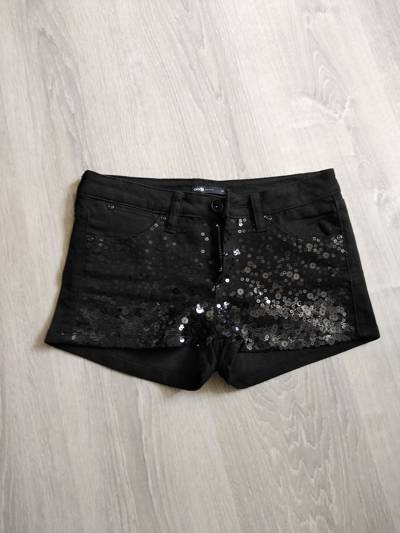
Waste category: clothes